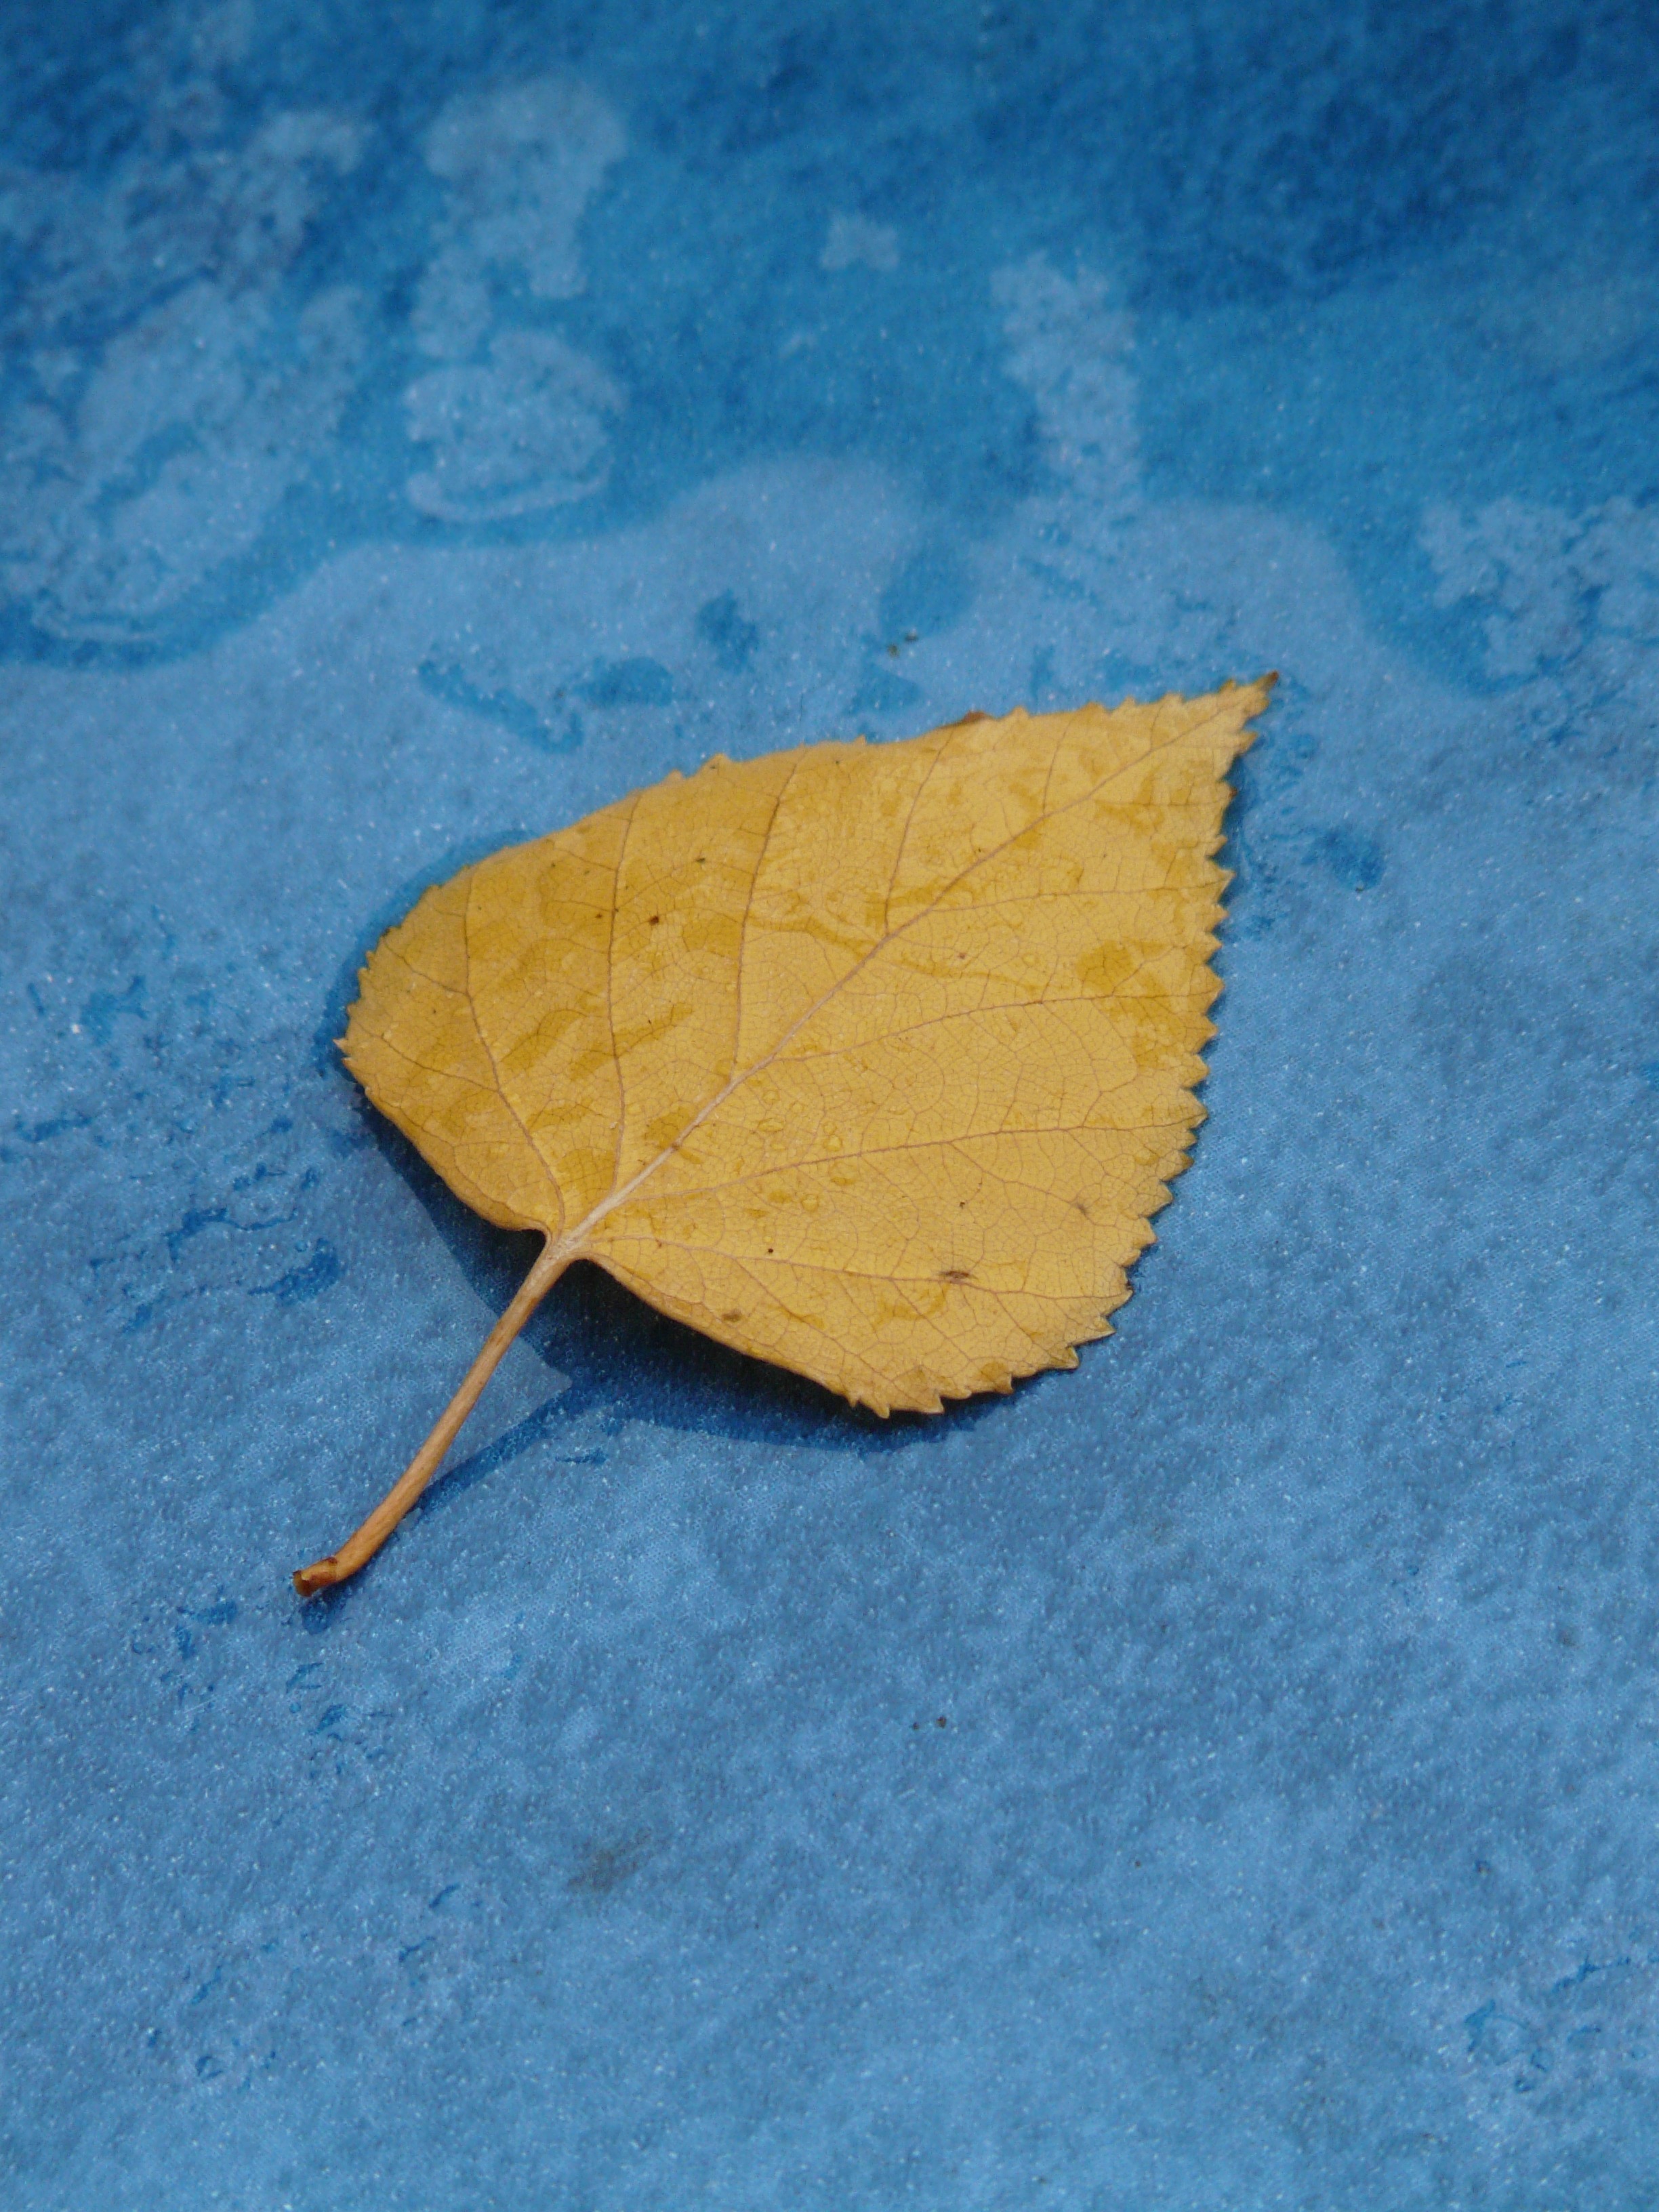
wing, leaf, autumn, blue, yellow, material, leaves, art, shape, fall color, macro photography, poplar leaf, black poplar leaf